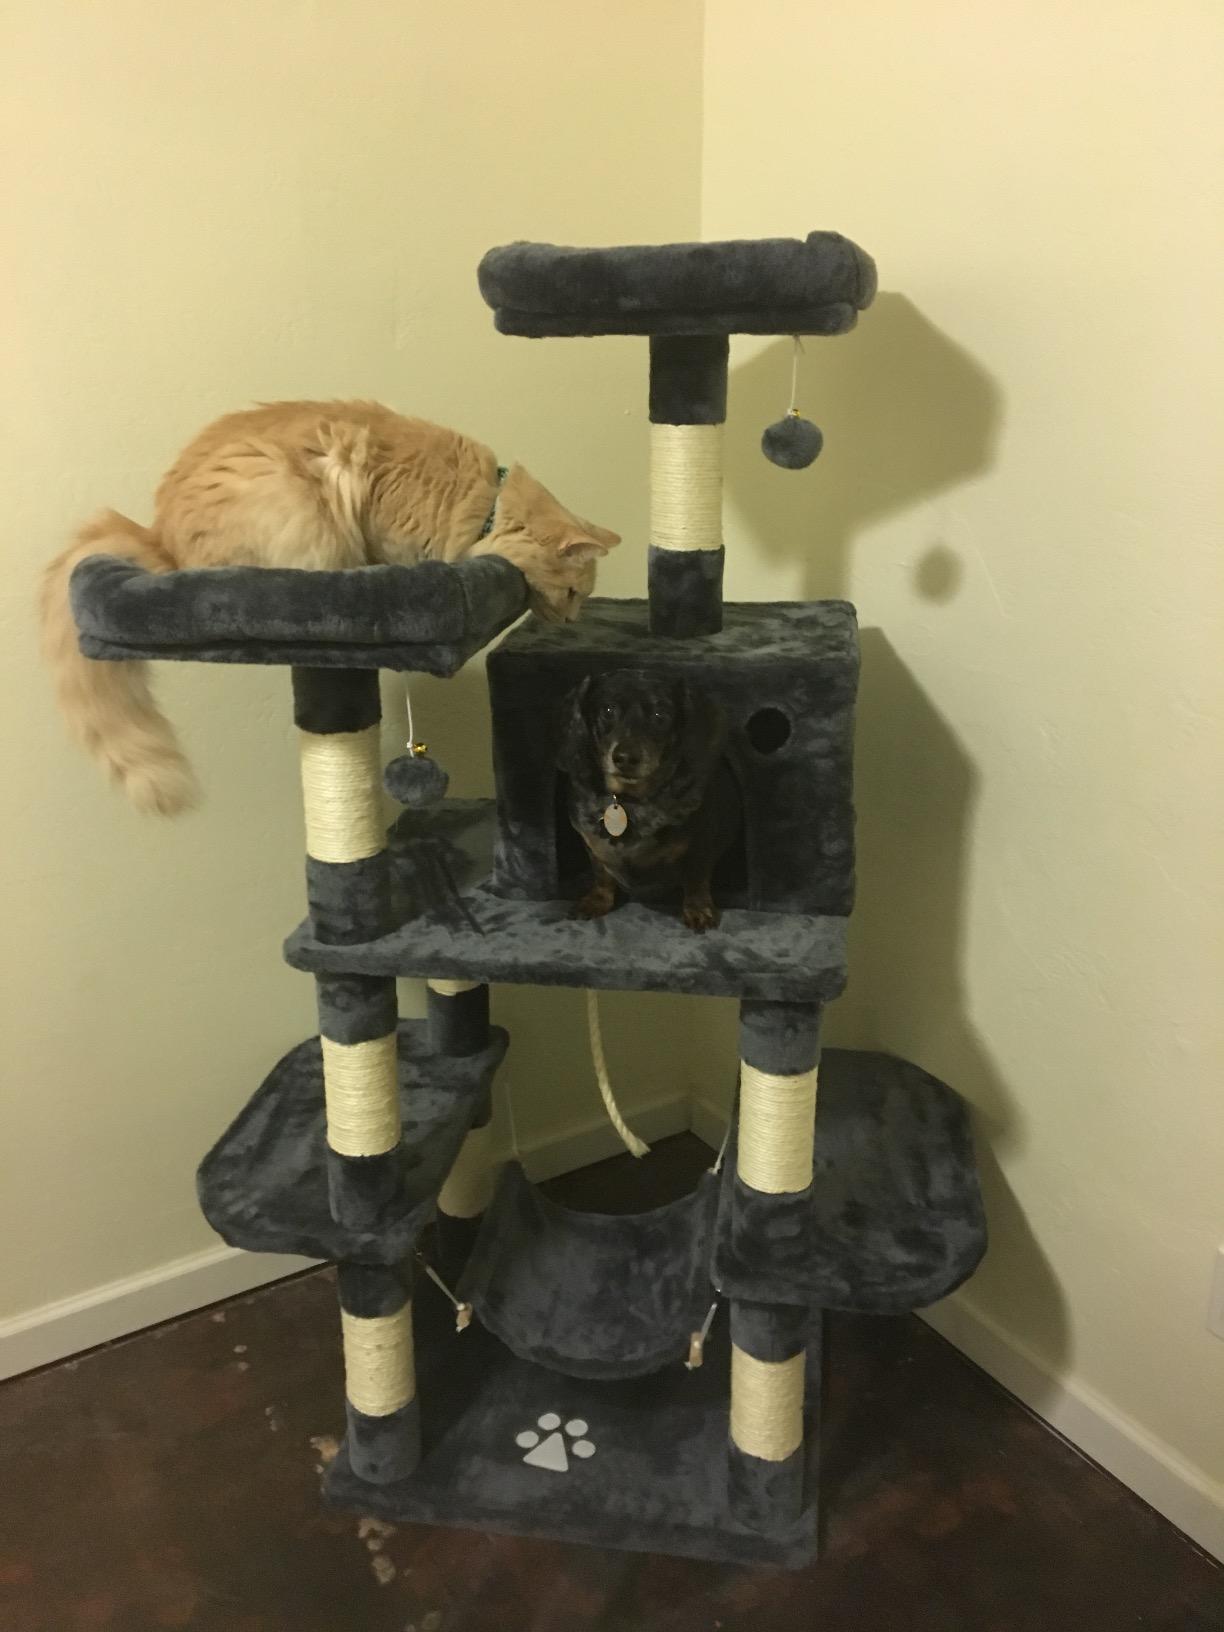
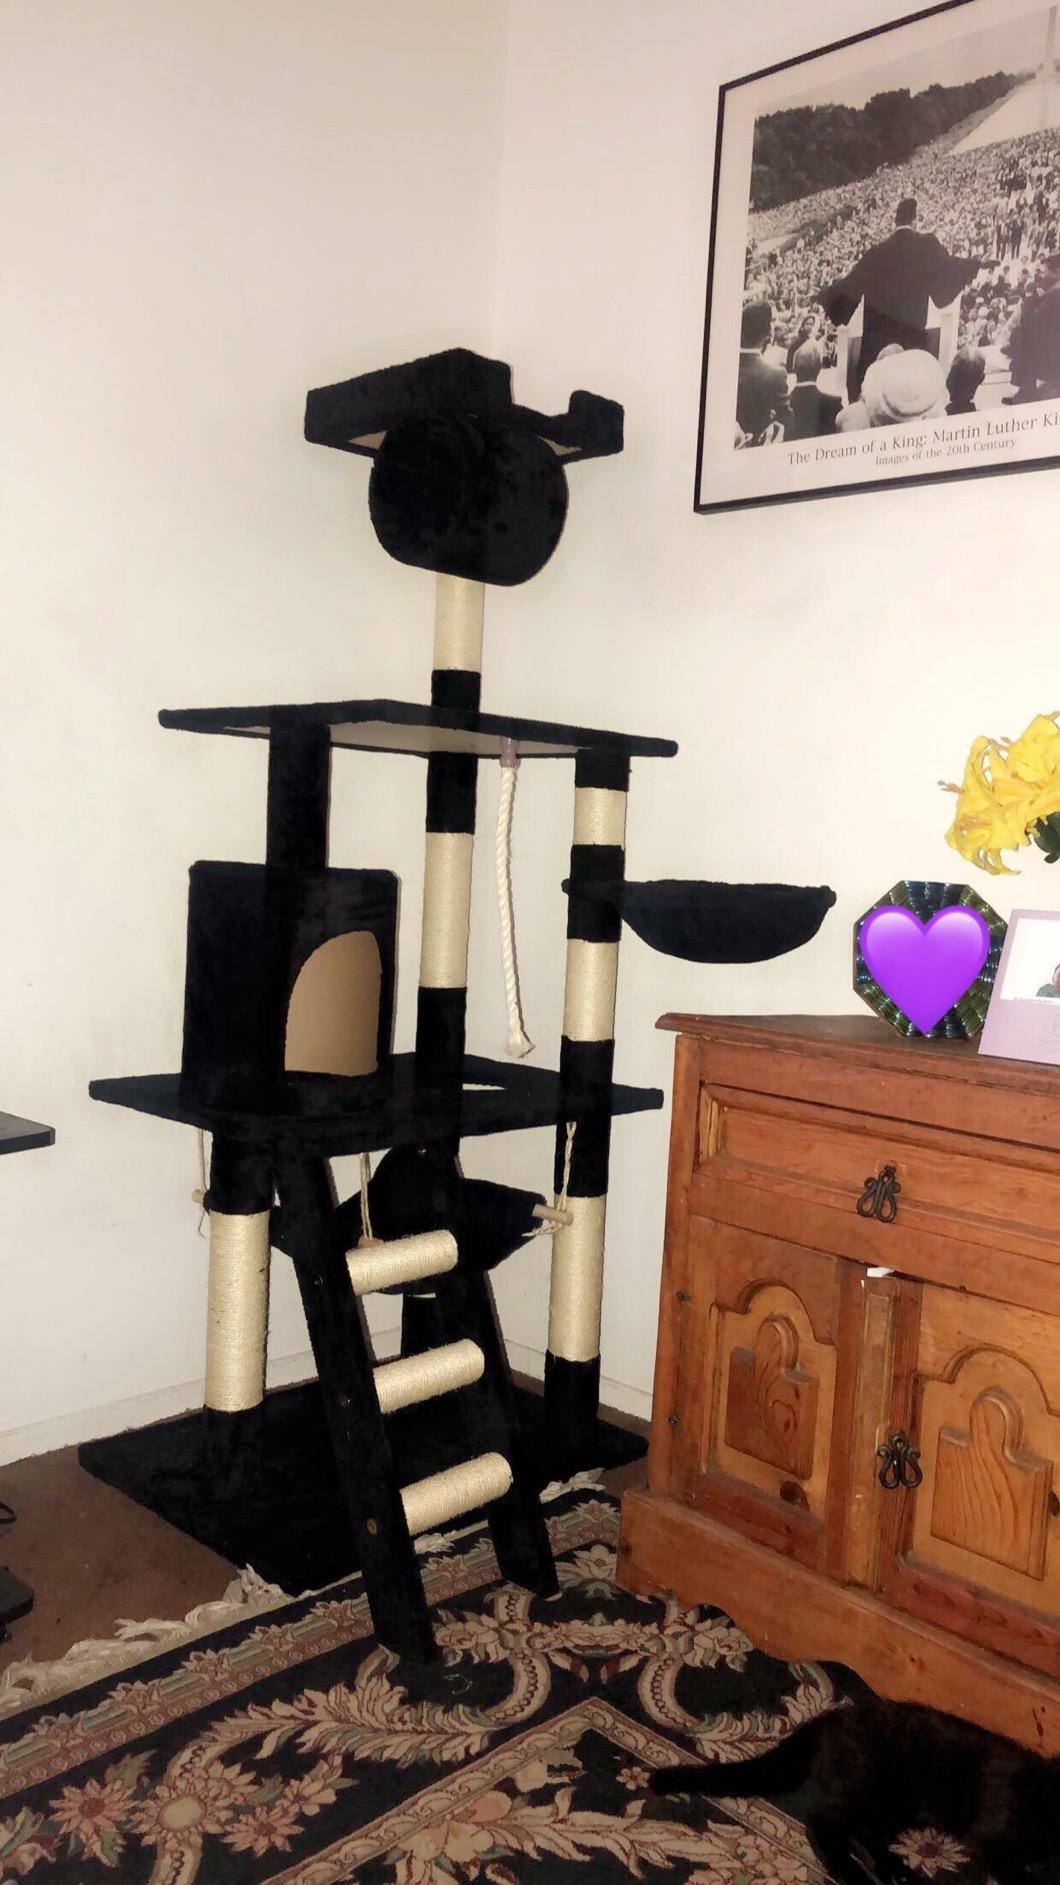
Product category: items_cat tree
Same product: no